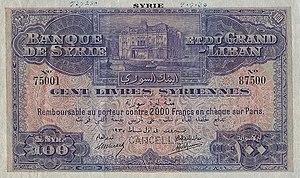
La livre libanaise est la devise et l'unité de compte officielle du Liban.